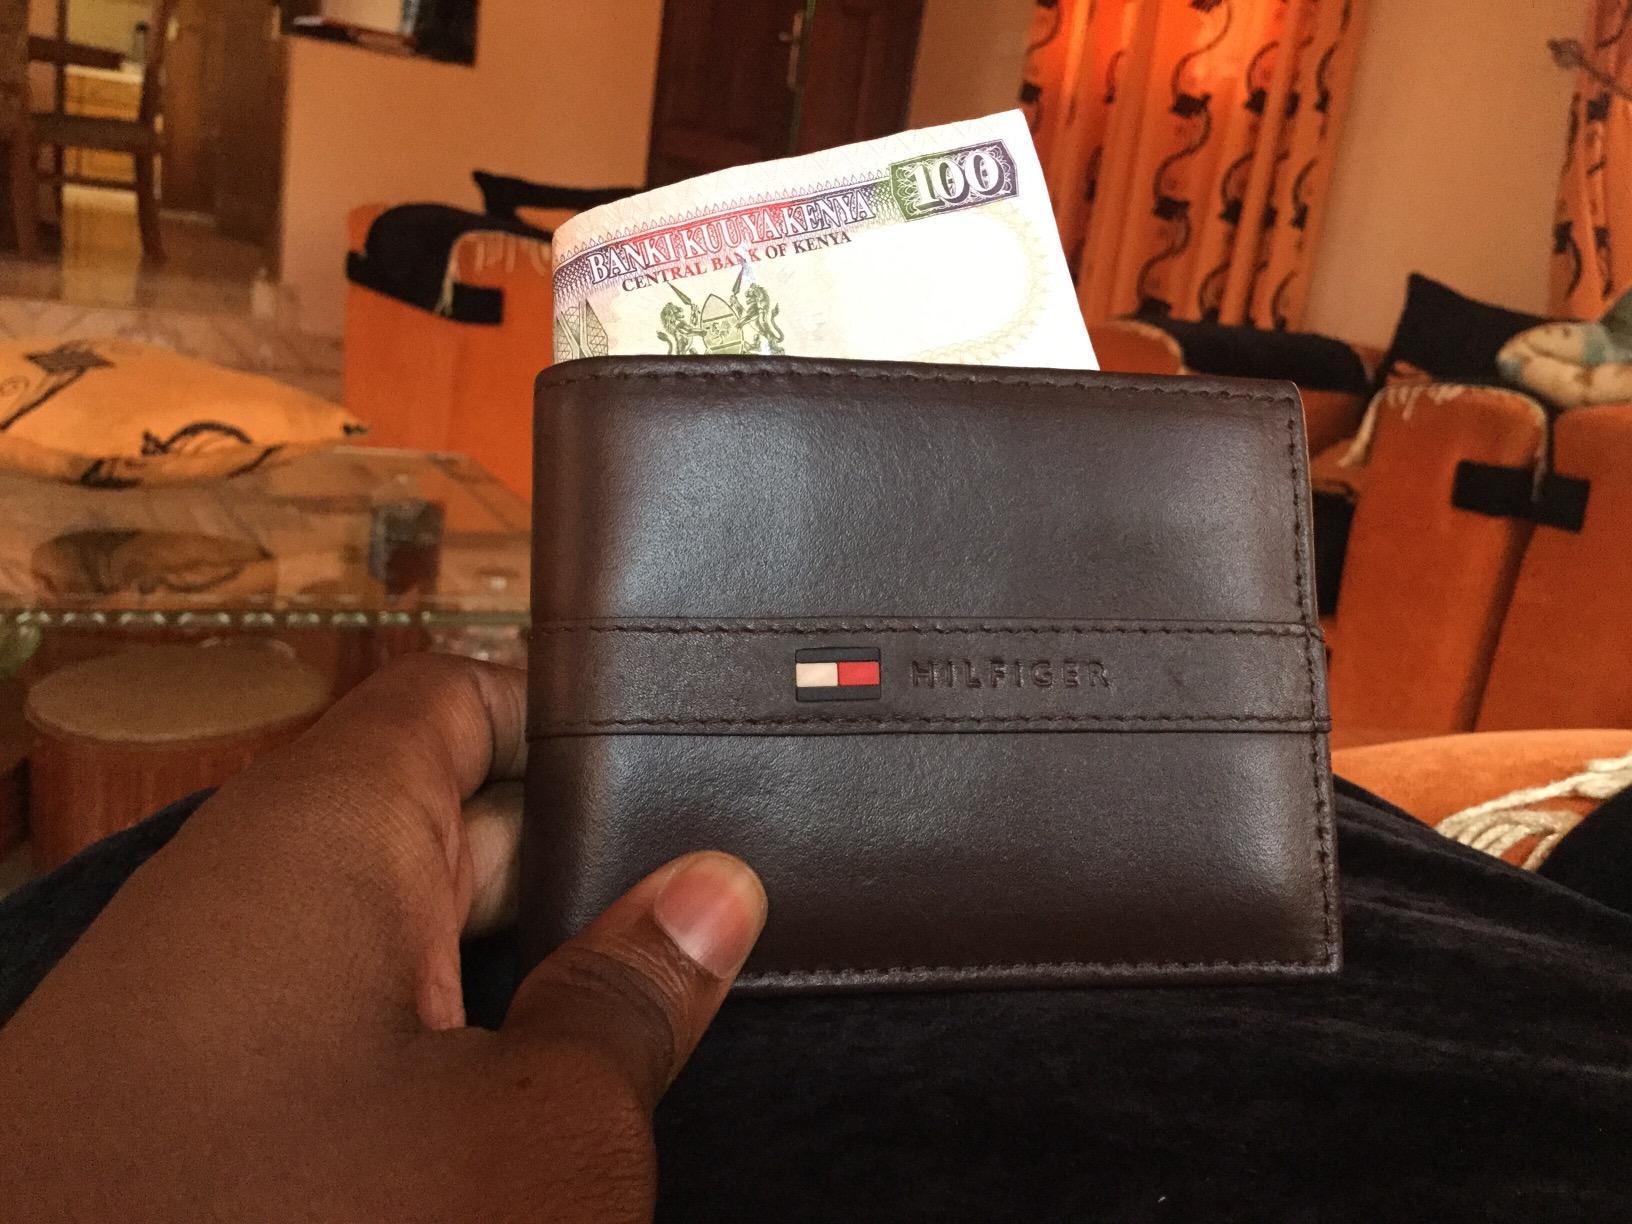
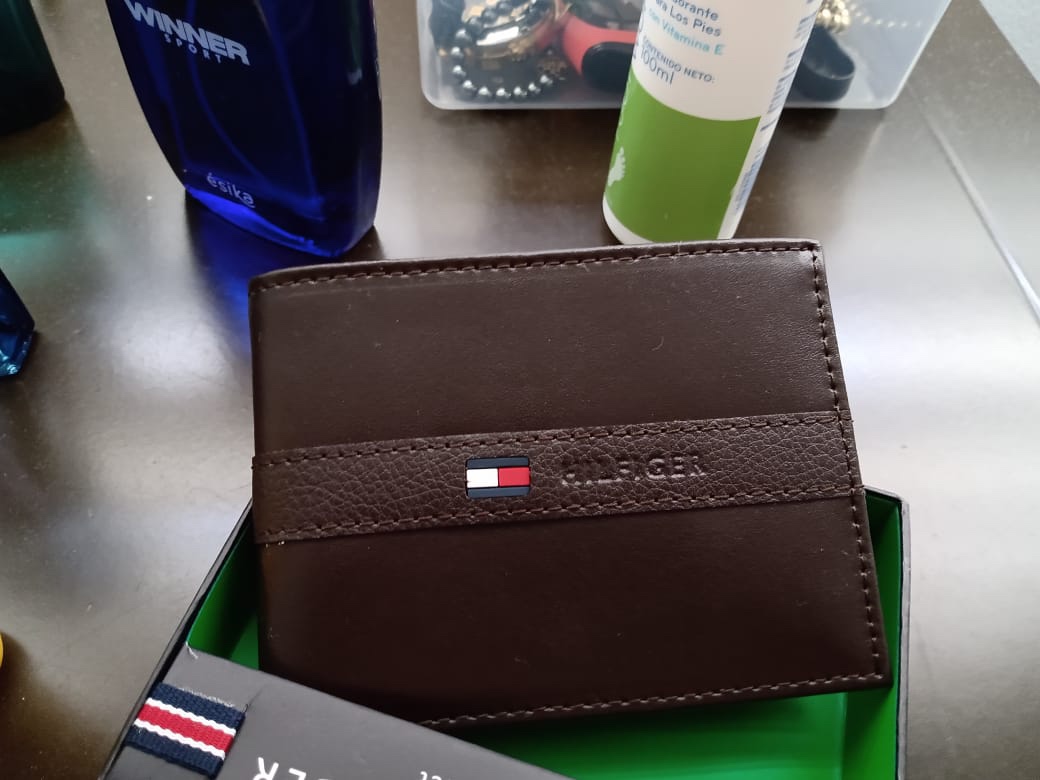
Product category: accessories_wallet
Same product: yes